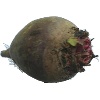
Label: beetroot